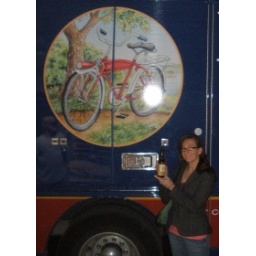
Posing by the truck with a bottle of Skinny Dip.